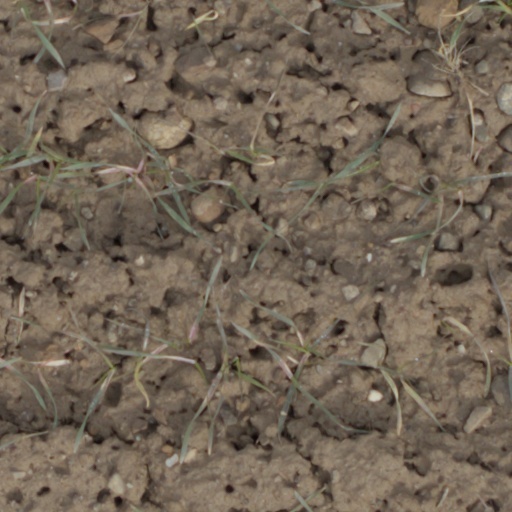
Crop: wheat